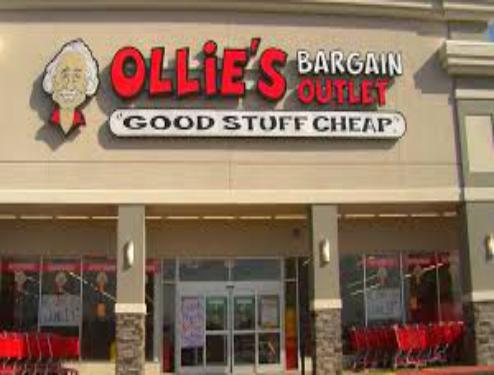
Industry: Others